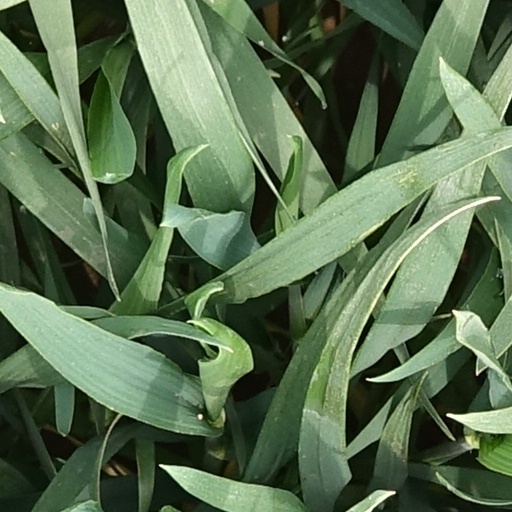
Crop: wheat